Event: Nepal Earthquake
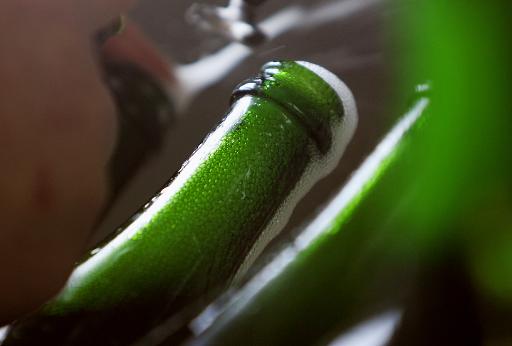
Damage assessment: no_damage